Joseph-Alexis Stoltz

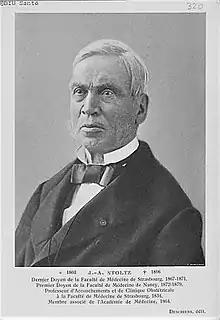
Joseph-Alexis Stoltz

Joseph-Alexis Stoltz (14 December 1803 – 20 May 1896) was a French obstetrician, born in Andlau, Grand Est, France.